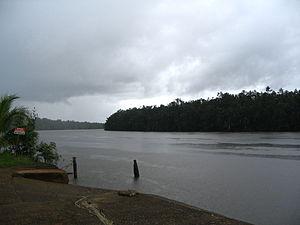
La Comté est une rivière de la Guyane. C'est un affluent du fleuve Mahury.